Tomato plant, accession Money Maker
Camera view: bottom (45 deg); turntable rotation: 60 degrees
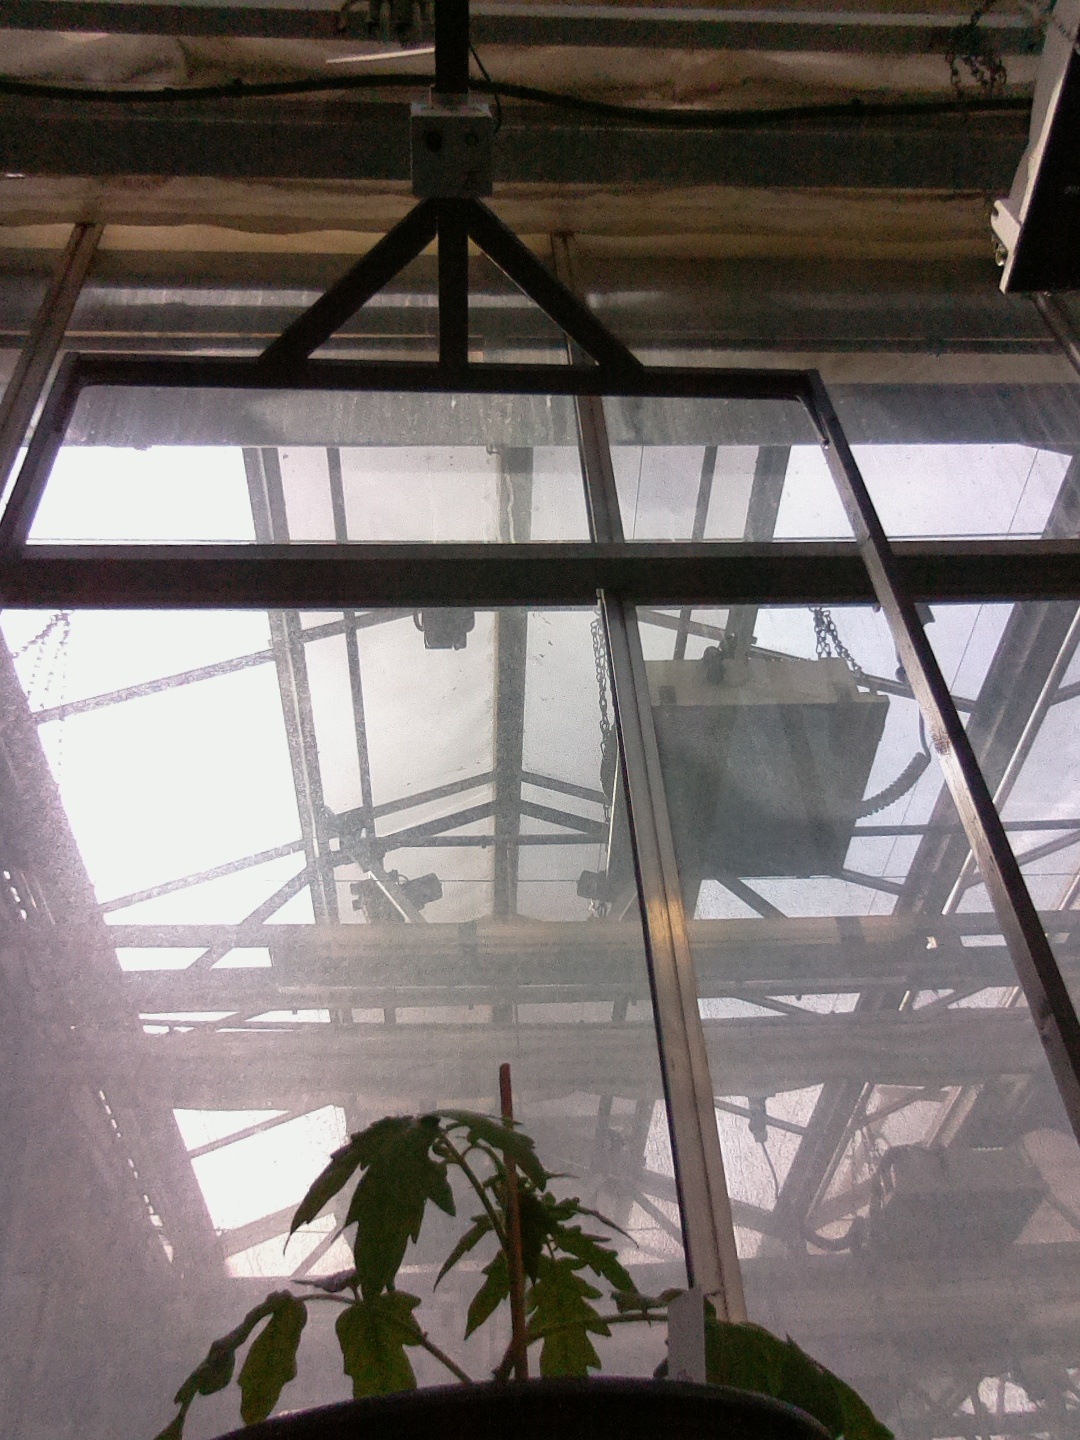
BBCH growth stage 13: 6 of true leaves visible